Beulah Marie Dix

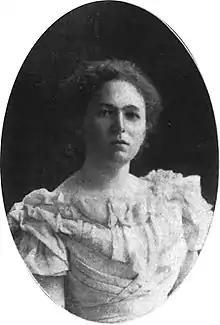
Dix, prior to 1906

Beulah Marie Dix (December 25, 1876 – September 25, 1970) was an American screenwriter of the silent and sound film eras, as well as a playwright and author of novels and children's books. She wrote for more than 55 films between 1917 and 1942. Dix married G. H. Flebbe at St. John's Chapel in Boston, Massachusetts on May 6, 1910.